34th Street–Hudson Yards station

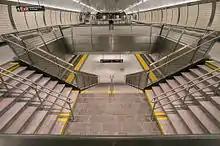
Stairs to platform level

The tracks continue south, down to 25th Street, to allow trains to be stored south of the station during off-peak hours. There are also diamond crossovers at either end of the station. The storage tracks at this location were constructed due to the Corona Yard in Queens lacking space to hold any more trains, and expanding the yard is very difficult due to its location next to the Flushing River. A new storage yard elsewhere would be prohibitively expensive, as it would cost hundreds of millions of dollars.